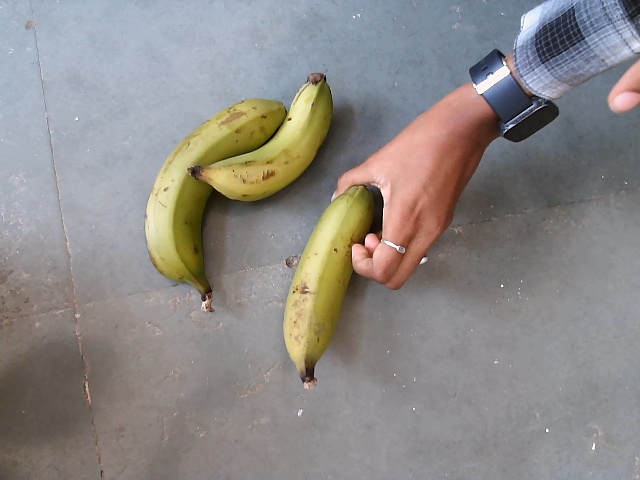
Label: Raw_Banana